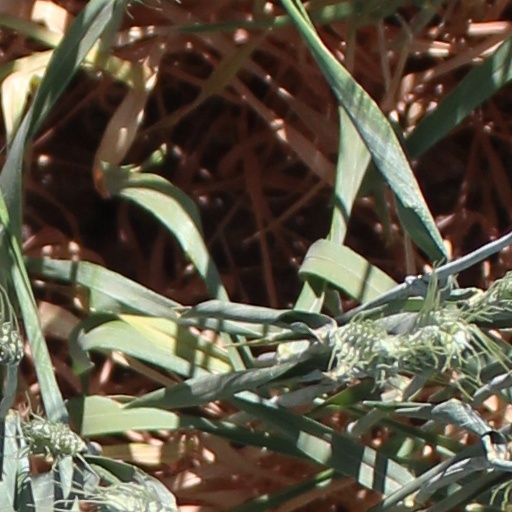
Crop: wheat